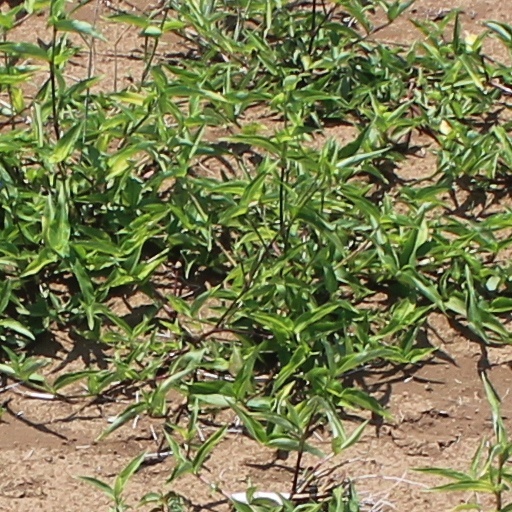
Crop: wheat